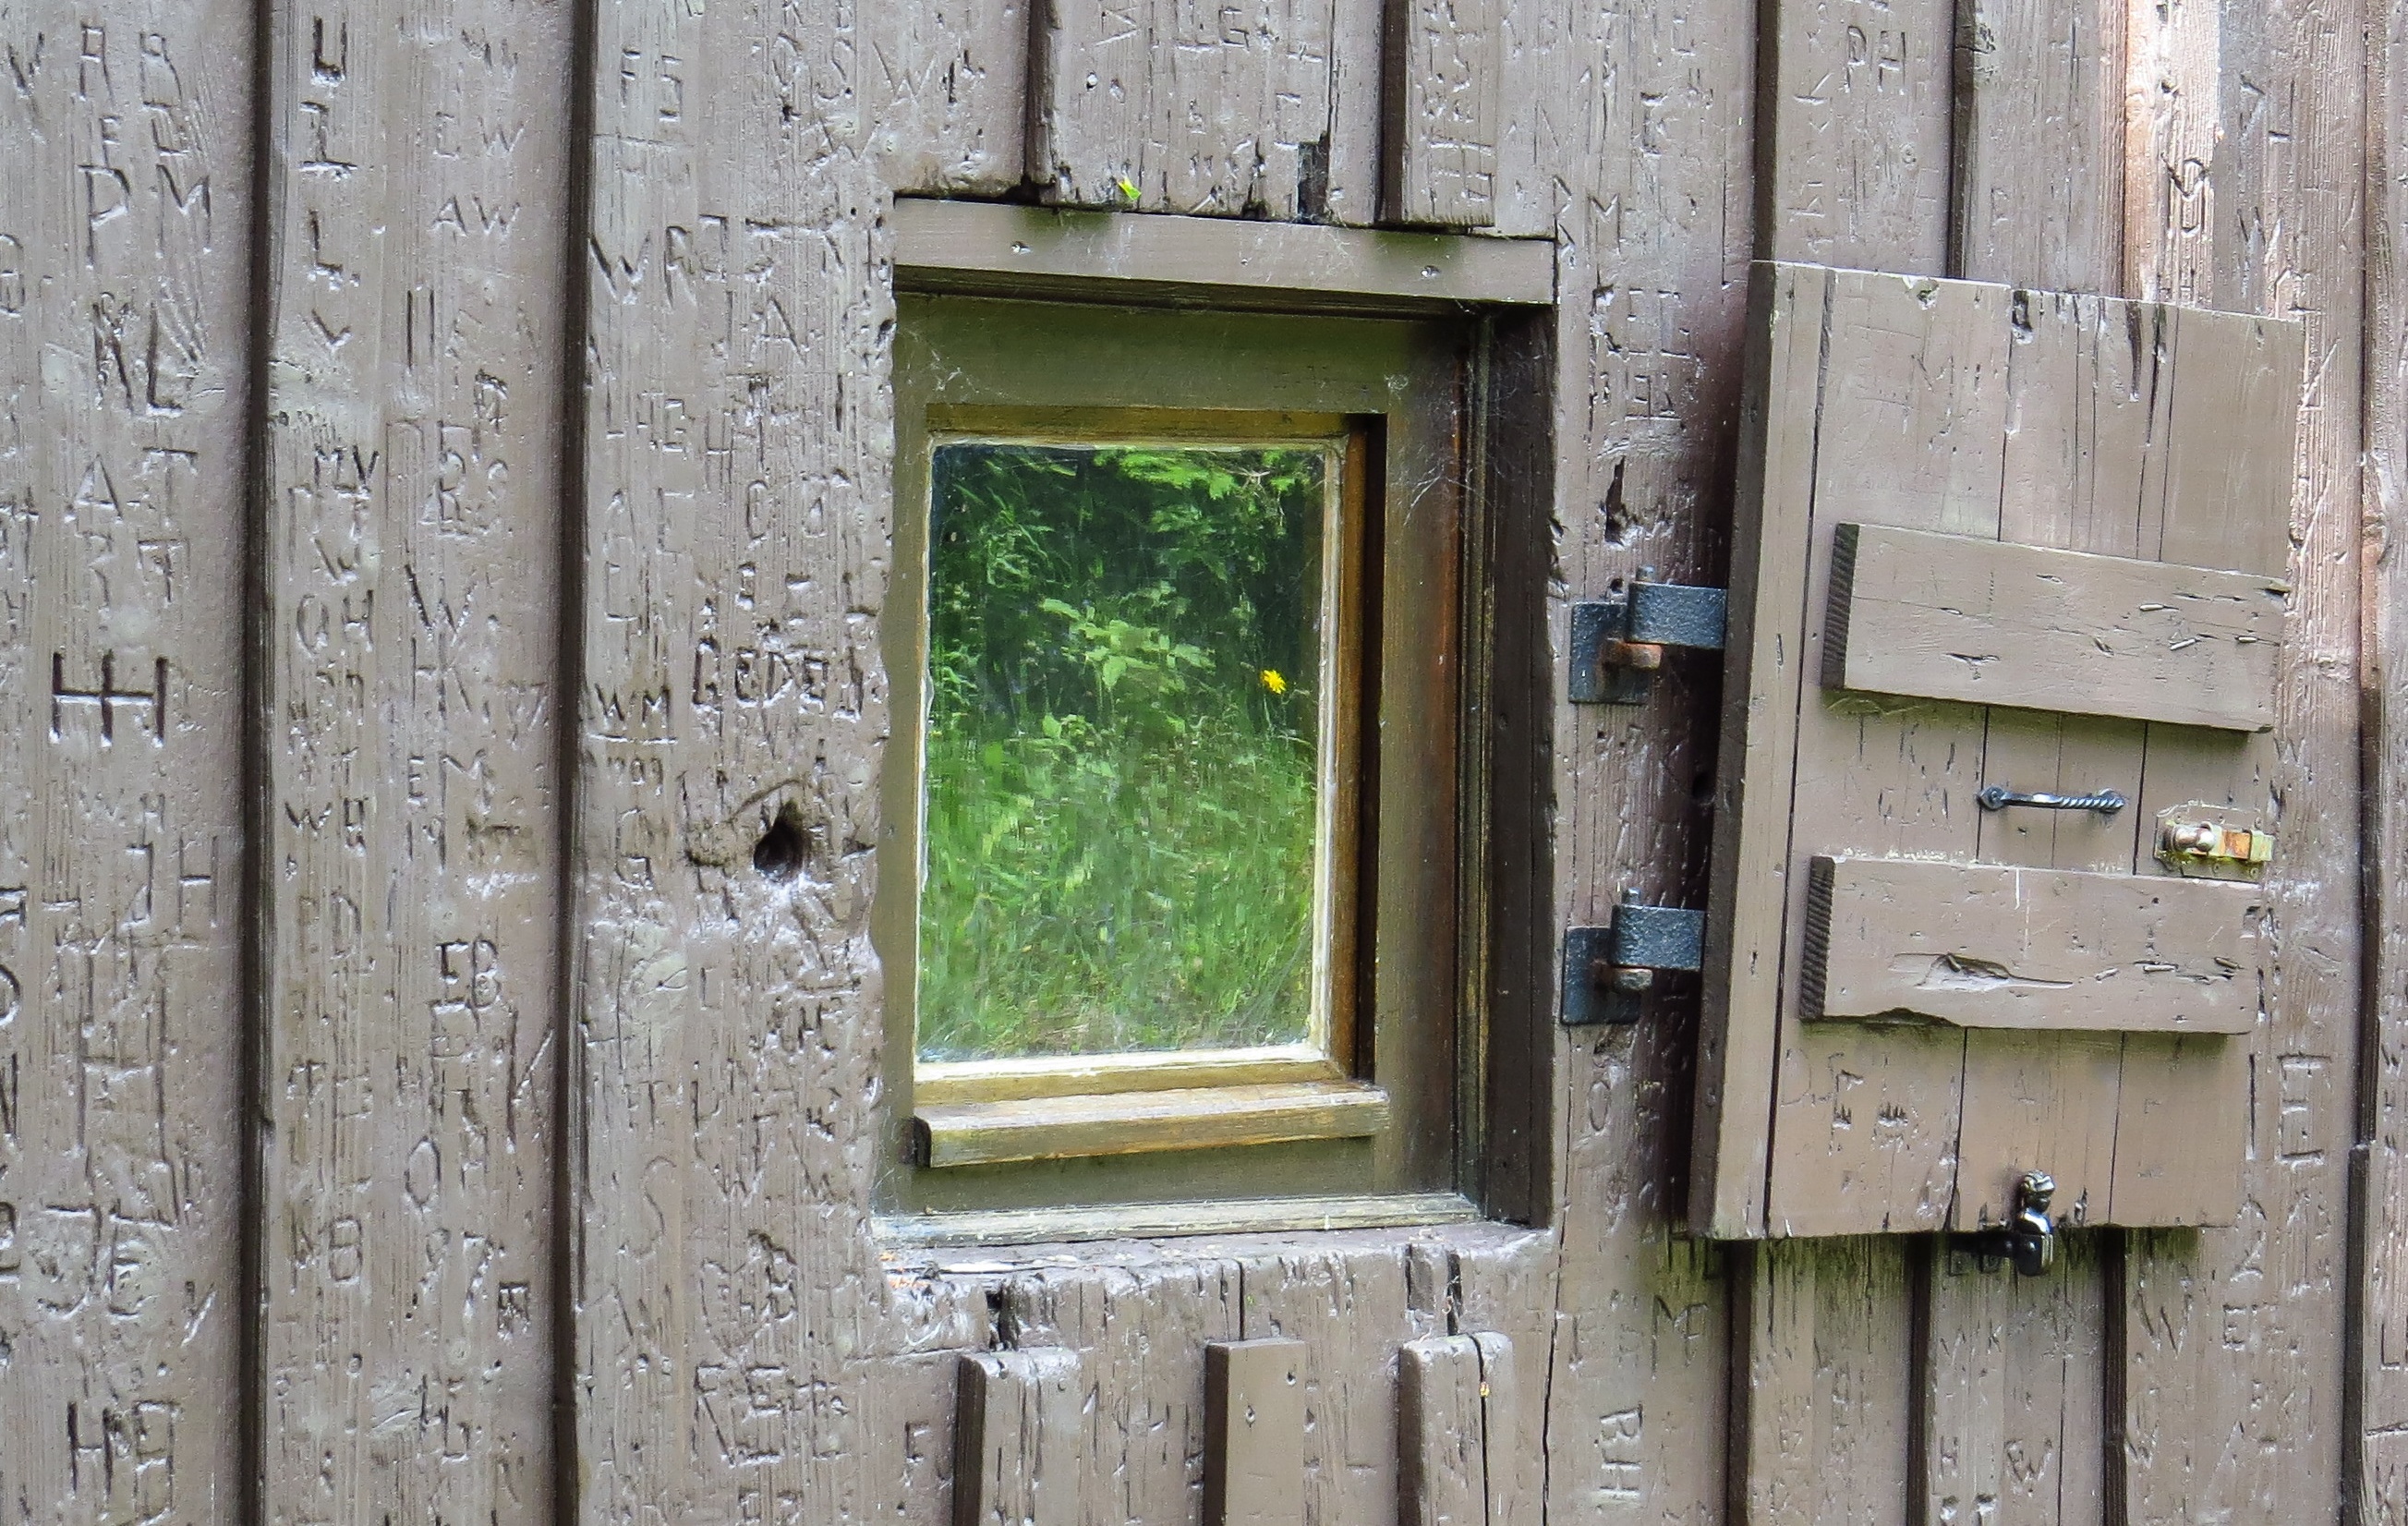
architecture, wood, house, window, old, wall, hut, green, facade, nostalgia, door, shutter, interior design, log cabin, ilmenau, goethe house, gickelhahn